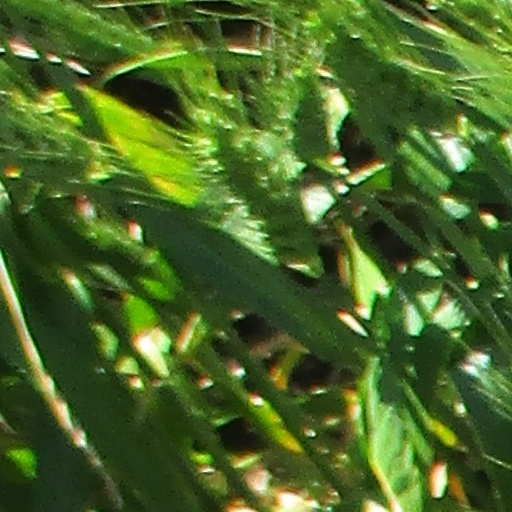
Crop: wheat